History of the Golden State Warriors

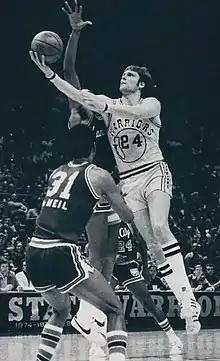
Rick Barry shown in 1976, was named the NBA Finals MVP in 1975.

The 1974–75 team was coached by former Warrior Al Attles, and was led on the court by Rick Barry and Jamaal Wilkes. Wilkes was named the NBA Rookie of the Year, while Barry had a great all-around season averaging 30.6 points per game, leading the league in both free throw percentage and steals per game, and finishing sixth in the league in assists per game. In what many consider the biggest upset in the history of the NBA, the Warriors defeated the heavily favored Washington Bullets in a four-game sweep. So little was felt of the team's chances in the playoffs, even by their home fans, that the Coliseum Arena scheduled other events during the dates of the NBA playoffs. As a result, the Warriors did not play their championship series playoff games in Oakland; rather, they played at the Cow Palace in Daly City. Barry averaged 29.5 points per game during the Finals and was named the NBA Finals MVP.